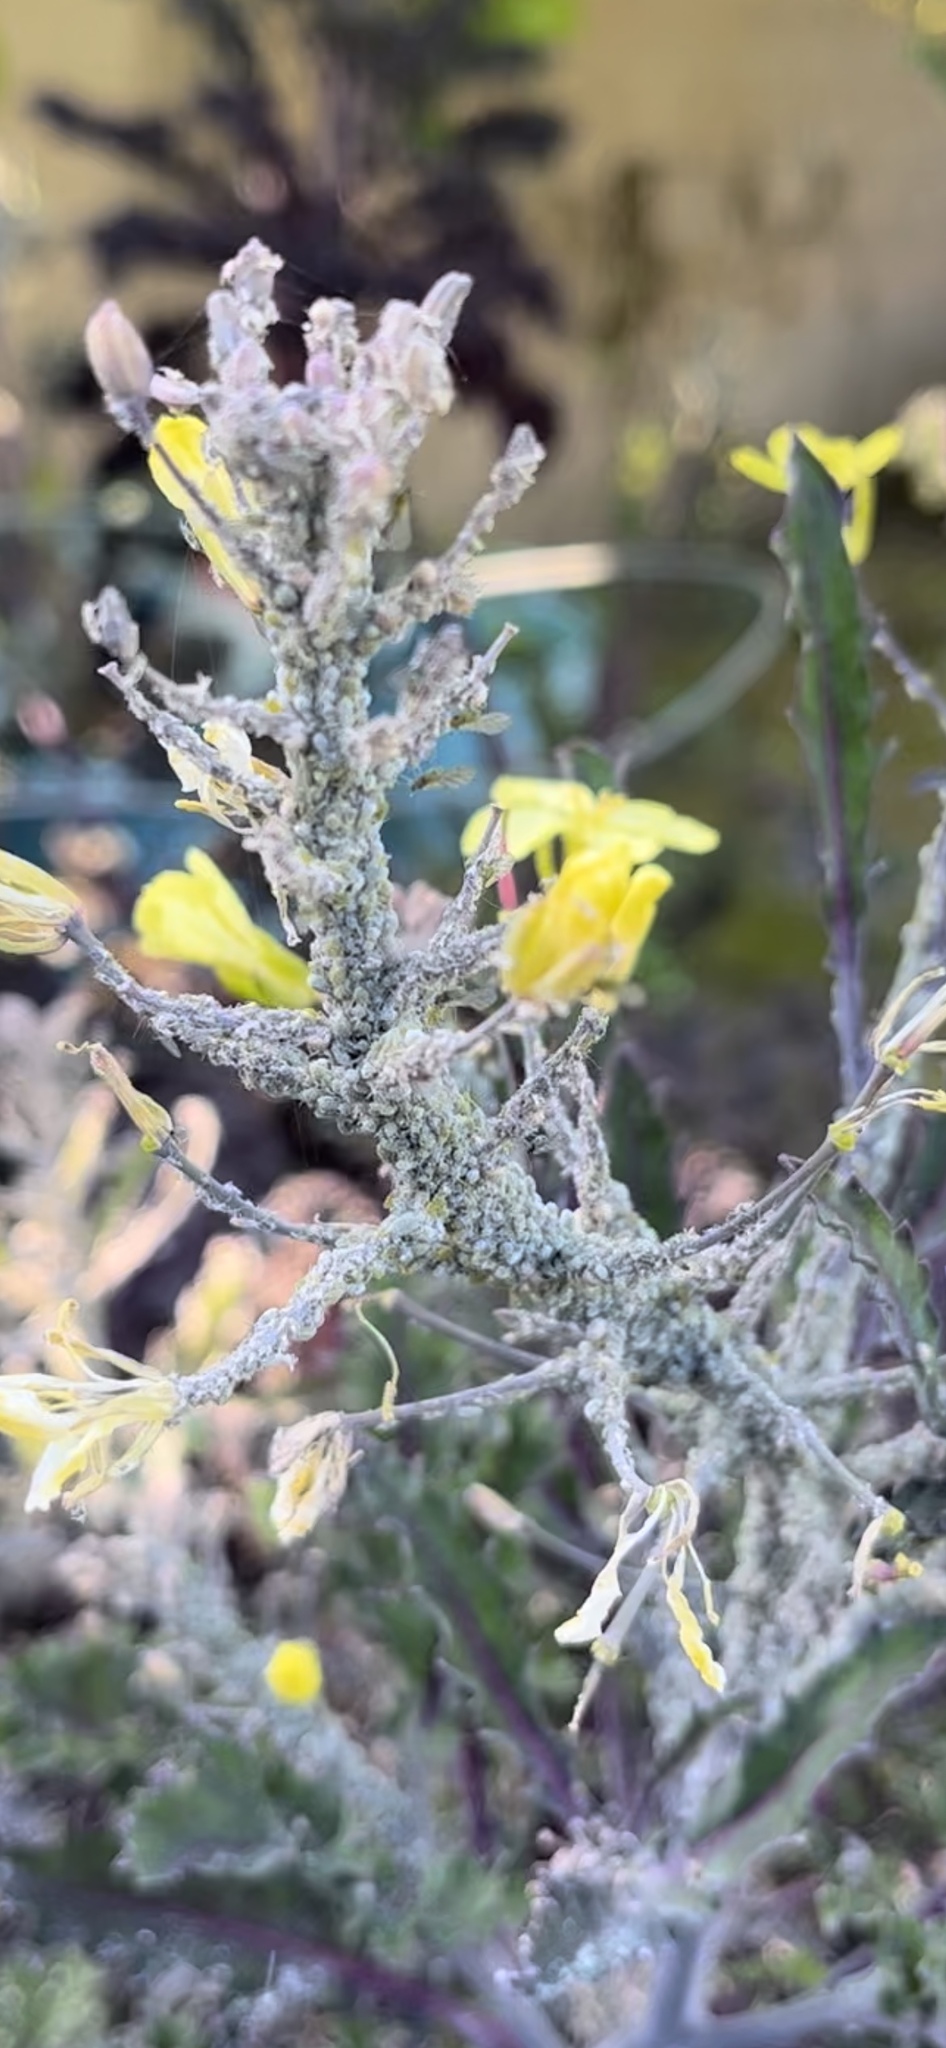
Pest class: cabbage_aphid